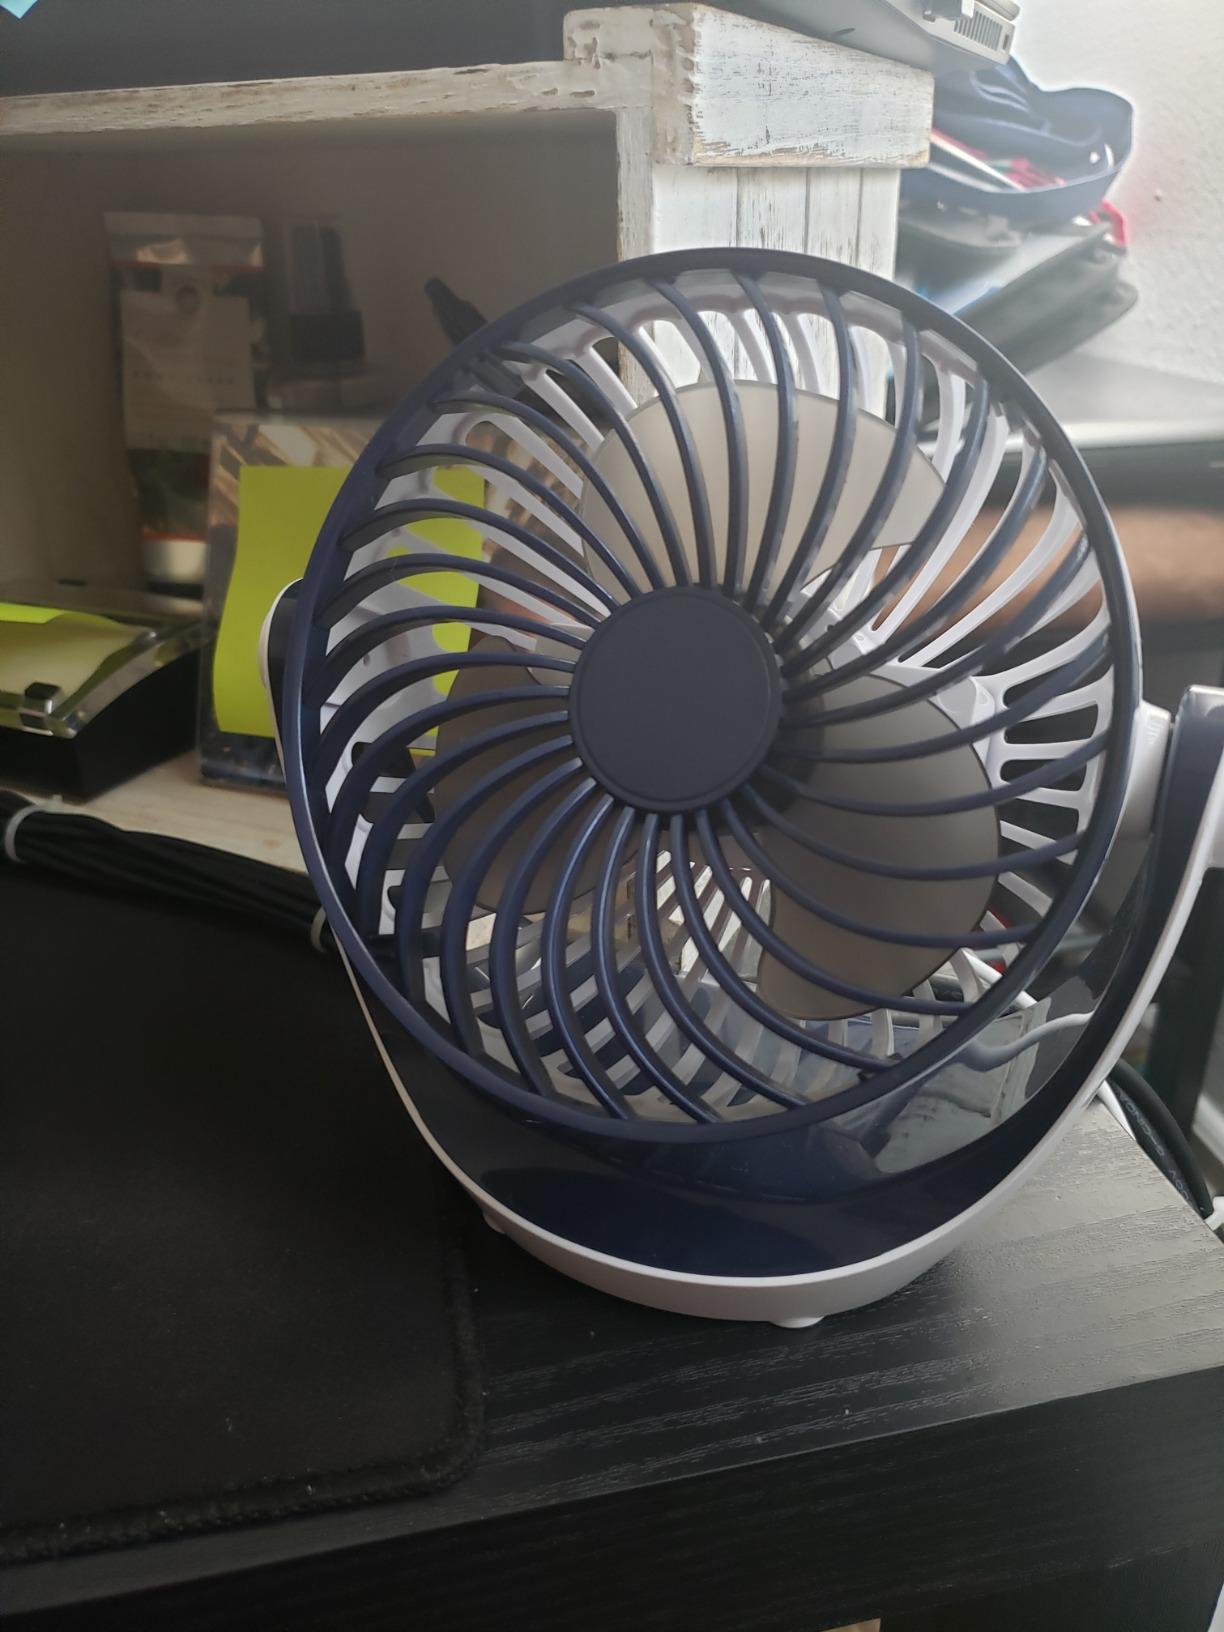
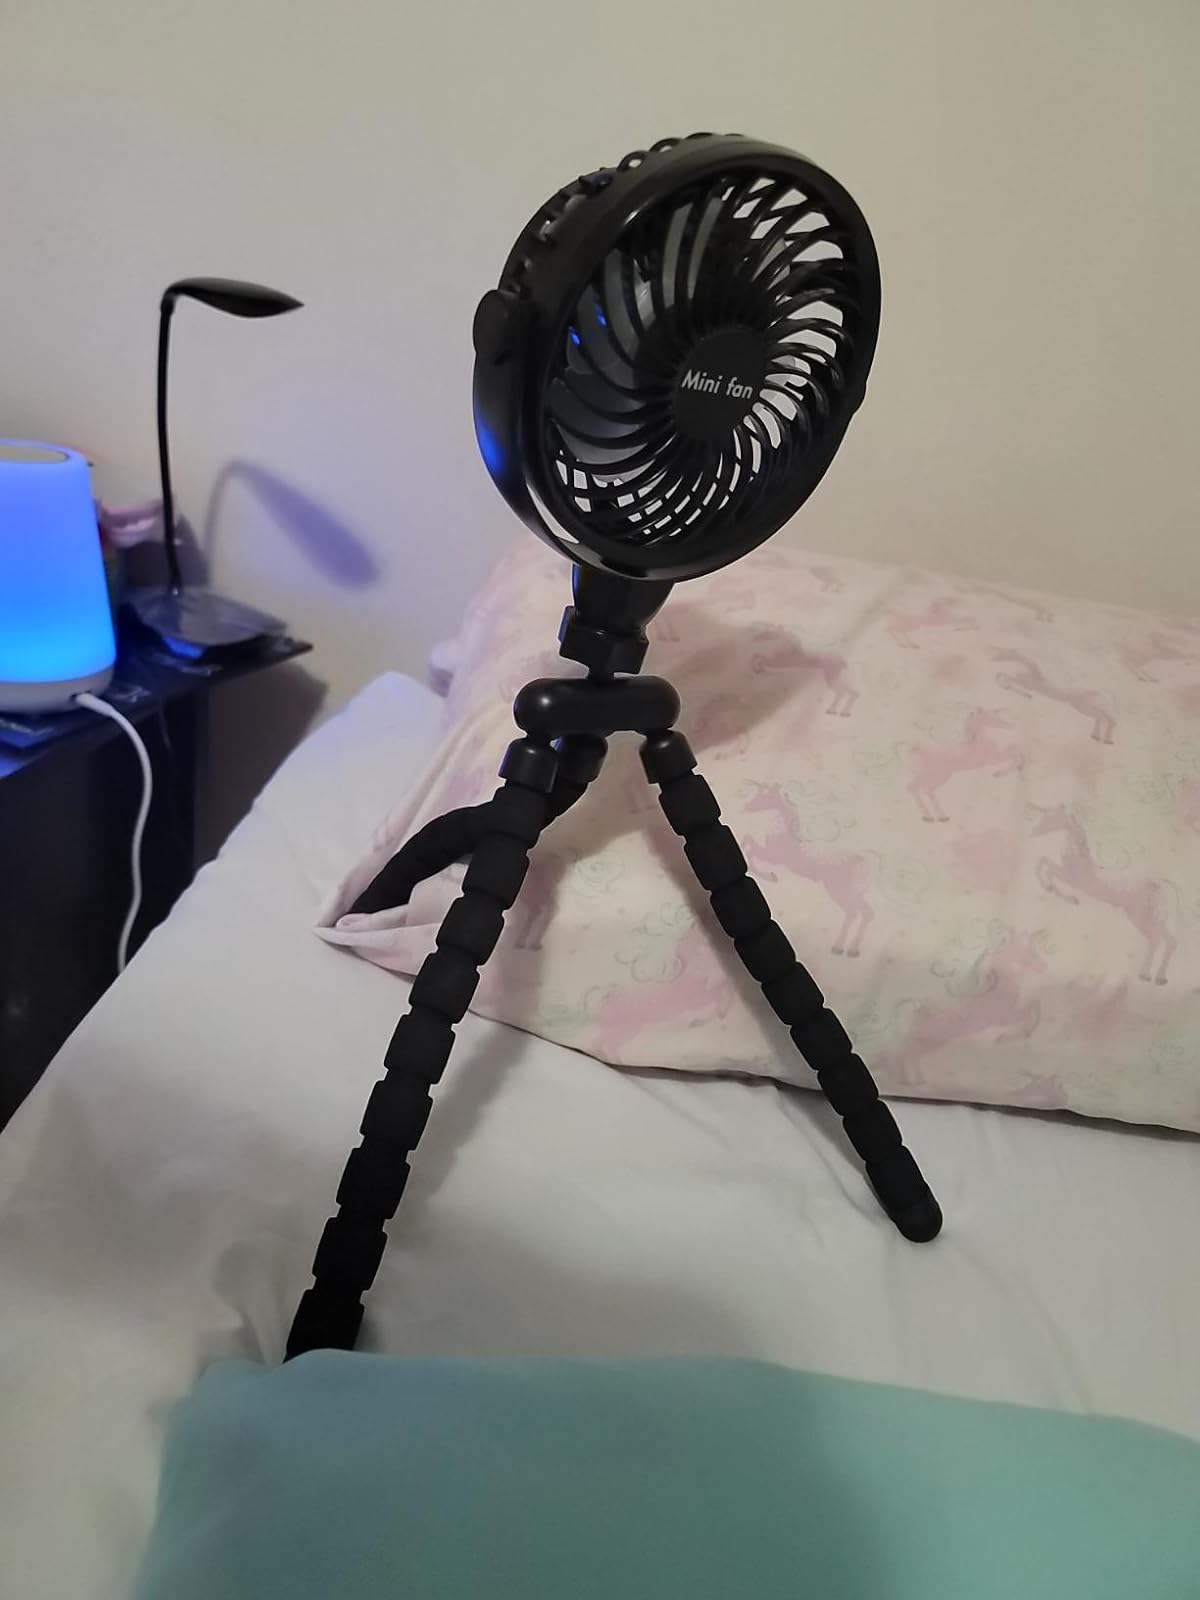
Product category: fan
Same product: no